MacLachlan Sanitarium

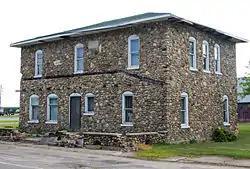

The MacLachlan Sanitarium is a hospital/family home located at 6482 Pingree Road in Elwell, Michigan. It was designated a Michigan State Historic Site in 1981 and listed on the National Register of Historic Places in 1982.